Modul University Vienna

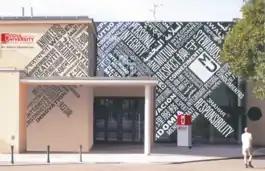
Entrance of Modul University Vienna

The university offers an integrated academic education, “an interweaving of decision-making competencies, based on a combination of methodical problem-solving and social learning”. The inclusionand promotion of the following educational values was decided by the University Senate on 16 January 2012: